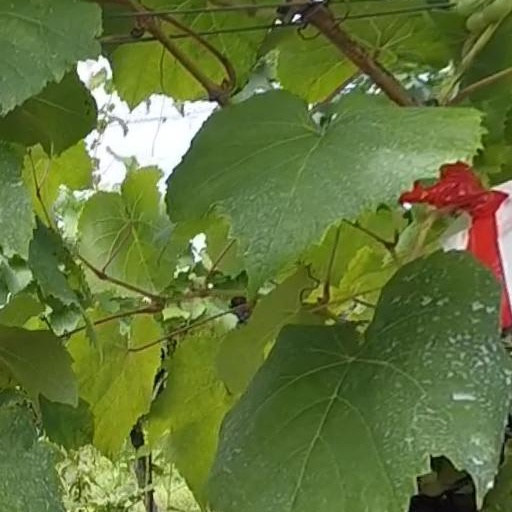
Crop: grape